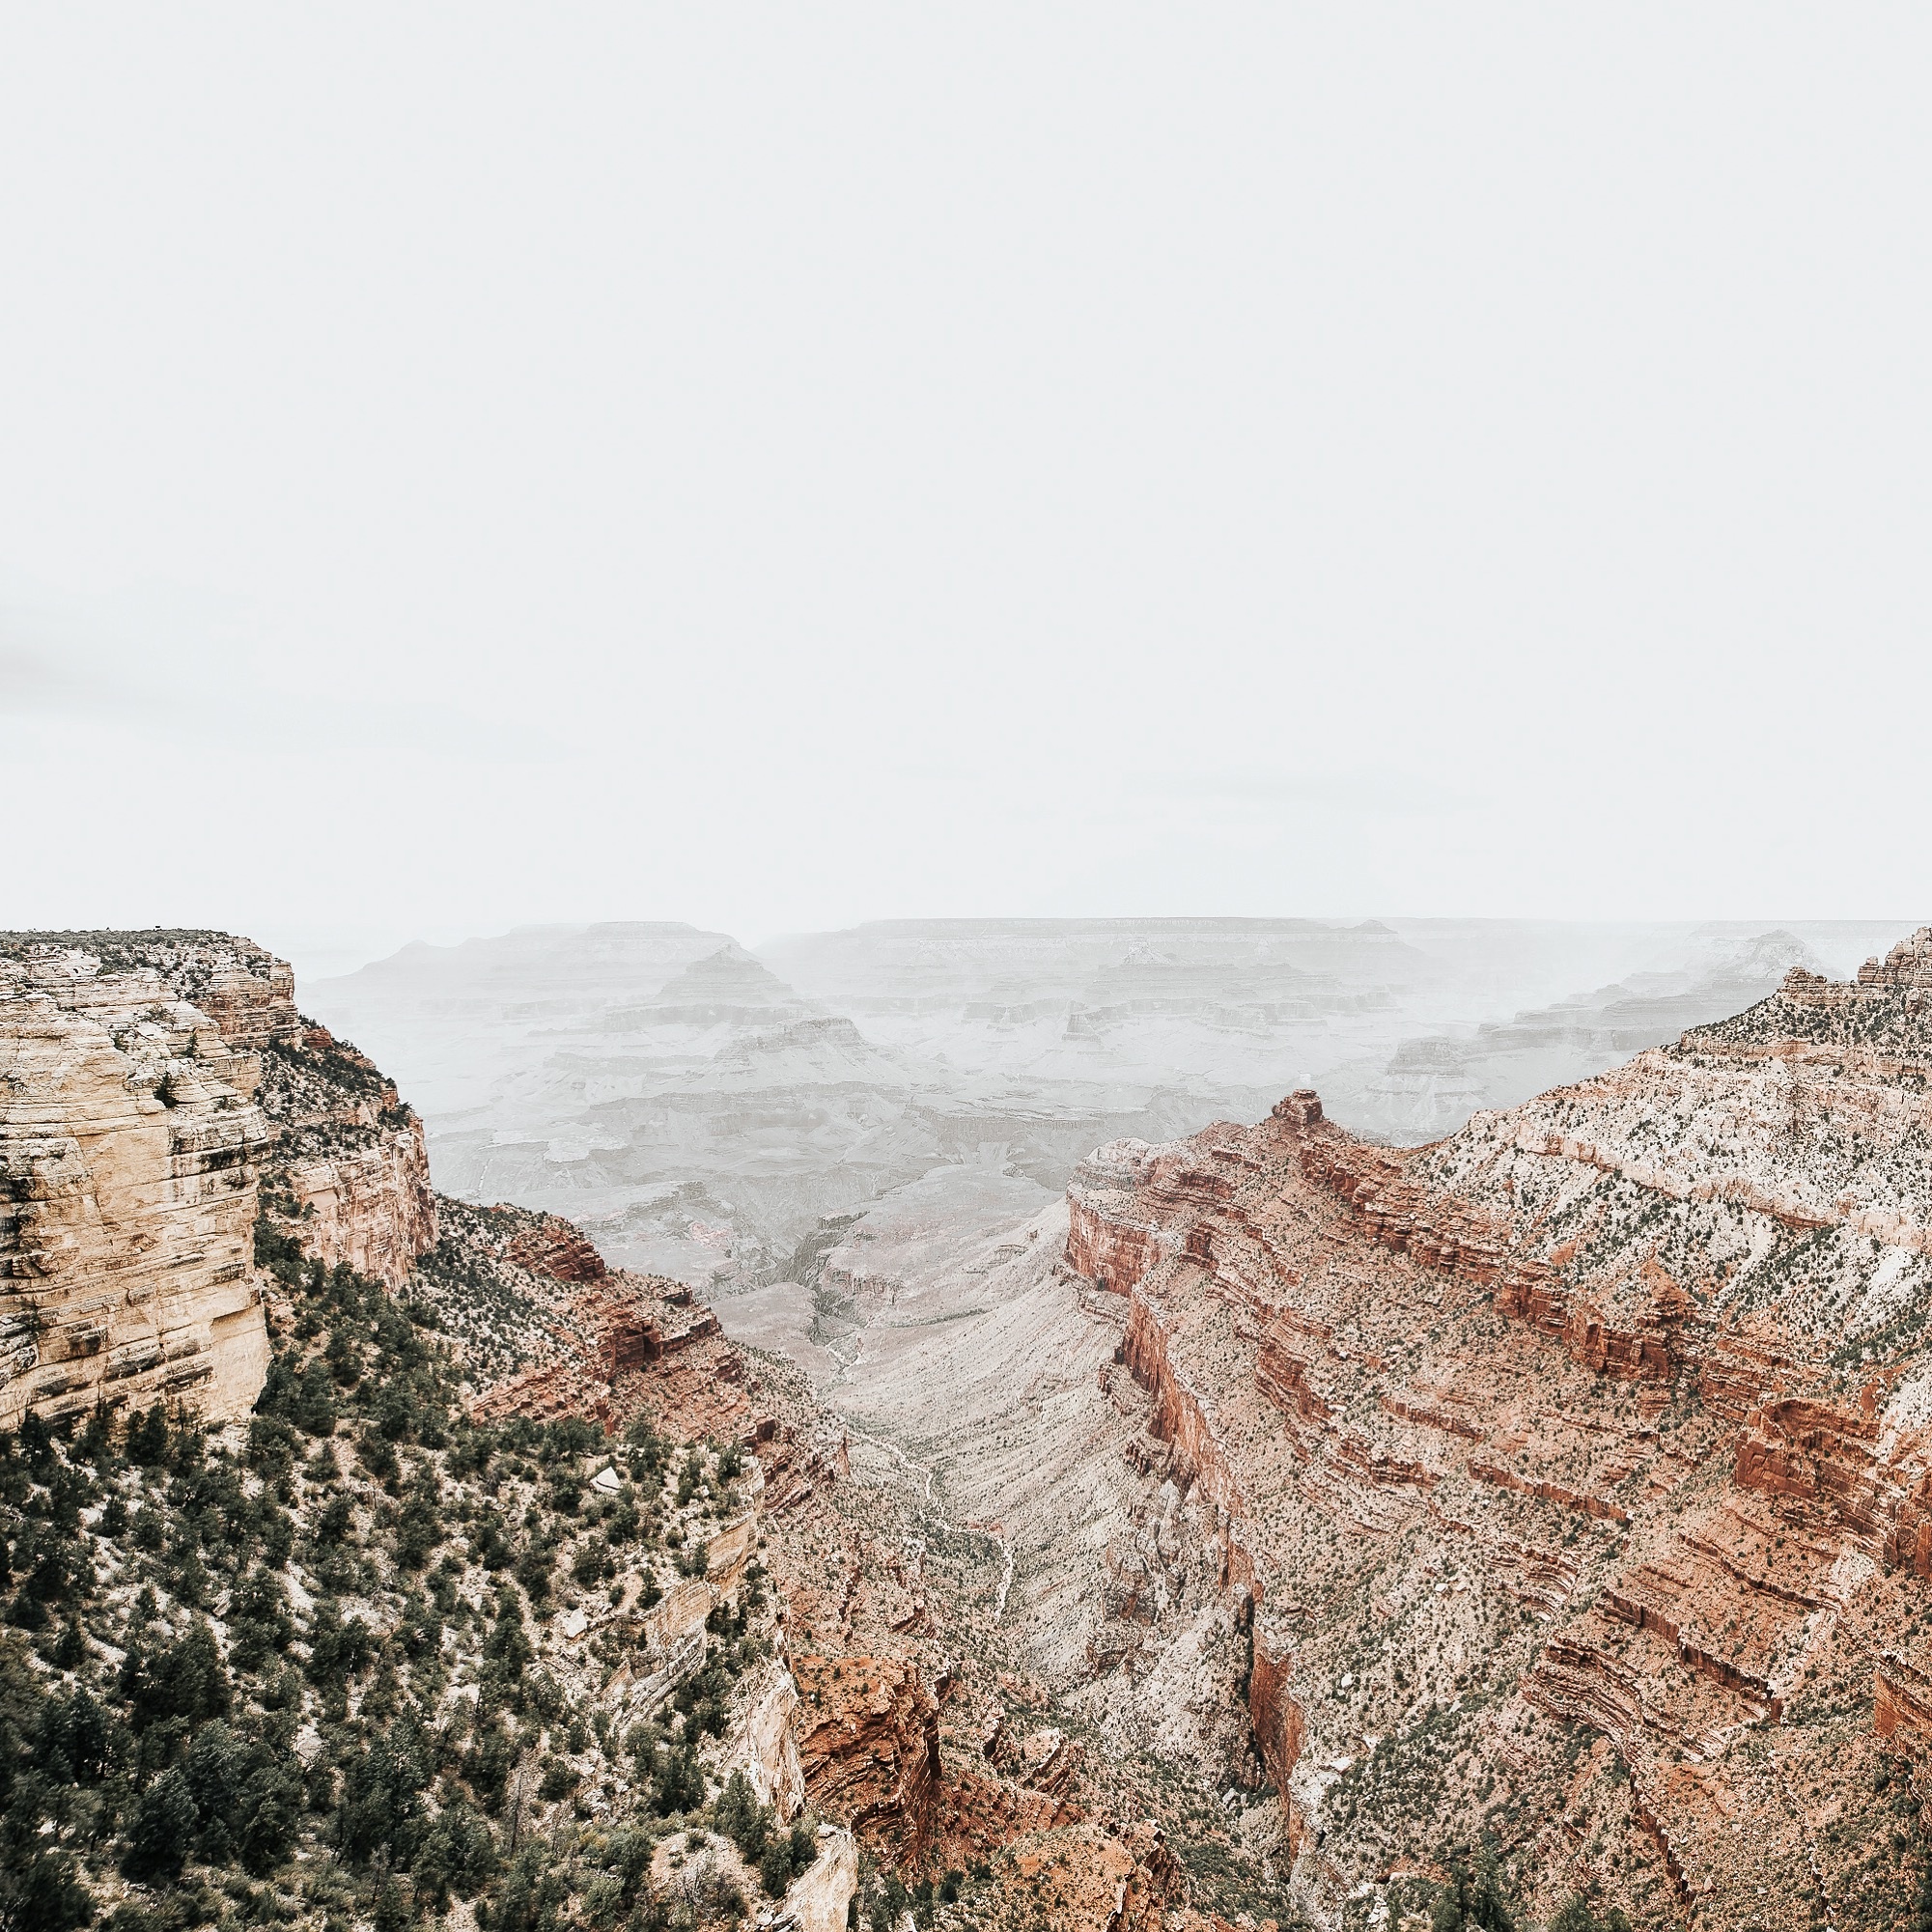
landscape, sea, coast, rock, mountain, snow, winter, desert, cliff, canyon, terrain, material, geology, badlands, landform, geographical feature